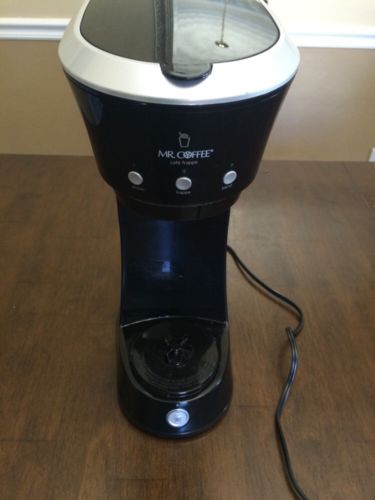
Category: coffee maker